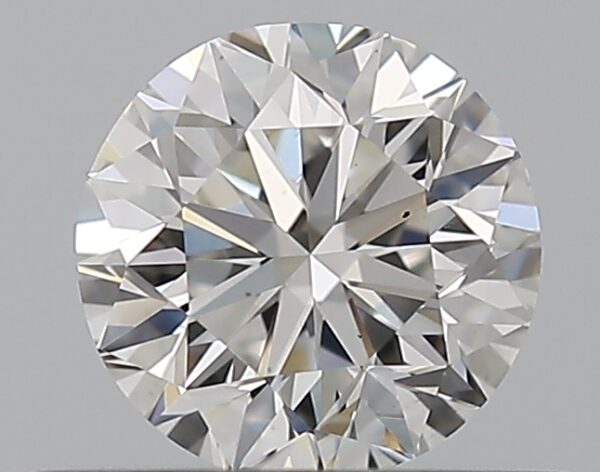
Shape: round
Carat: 0.5
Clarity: VS1
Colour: G
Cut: VG
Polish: VG
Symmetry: GD
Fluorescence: N
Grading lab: GIA
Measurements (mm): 4.9 x 4.97 x 3.21